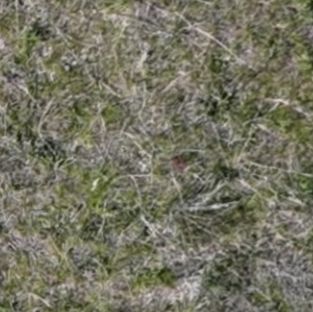
Month: may
Dye color: red
Dye concentration: low